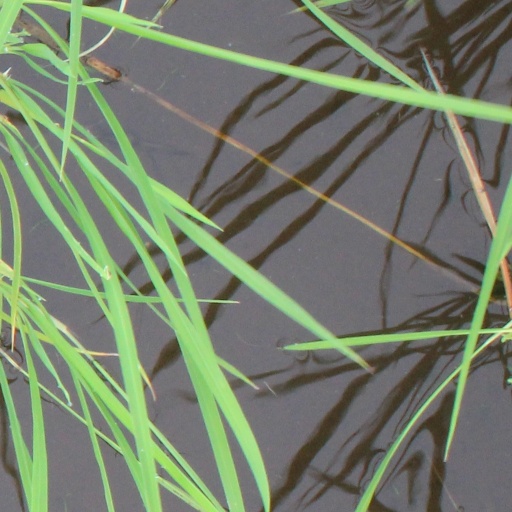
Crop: rice